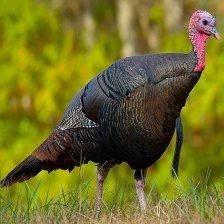
Species: WILD TURKEY
Scientific name: MELEAGRIS GALLOPAVO